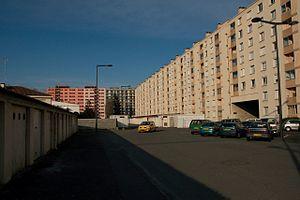
Quartier de Rangueil à Toulouse.
Rangueil est un quartier résidentiel au sud est de Toulouse en Haute-Garonne où l'on trouve entre autres des facultés ainsi qu'un pôle scientifique important.